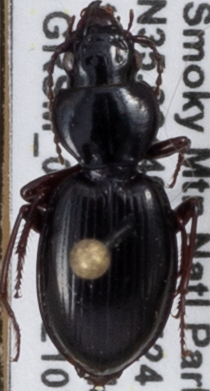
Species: Cyclotrachelus freitagi
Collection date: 2021-07-06
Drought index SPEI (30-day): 0.156
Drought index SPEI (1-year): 0.8
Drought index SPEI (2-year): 2.09